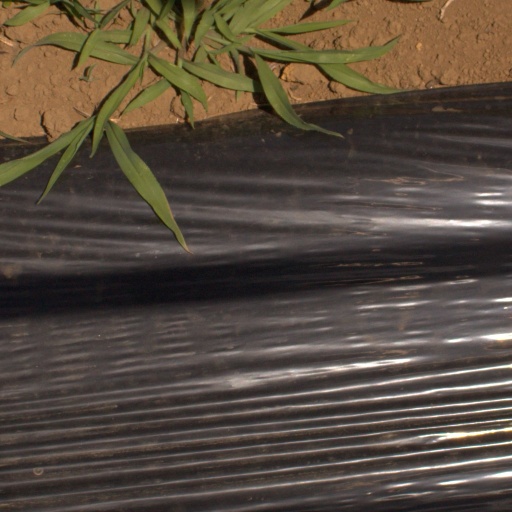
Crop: Jerusalem artichoke